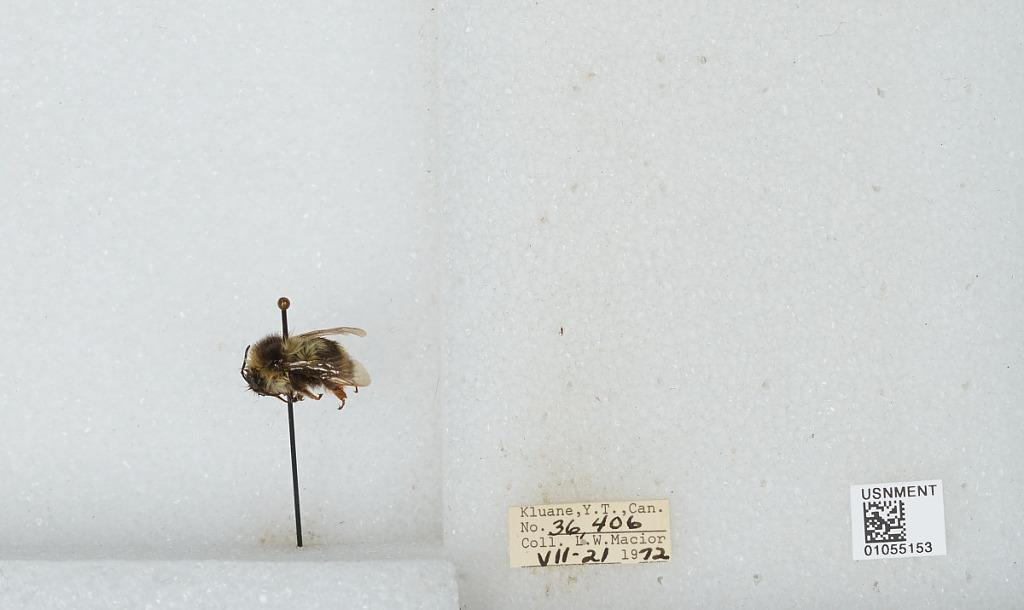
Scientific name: Bombus bifarius nearcticus
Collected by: L. Macior
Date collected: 1972-7-21
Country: Canada
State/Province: Yukon Territory
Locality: Kluane
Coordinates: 60.75, -139.5